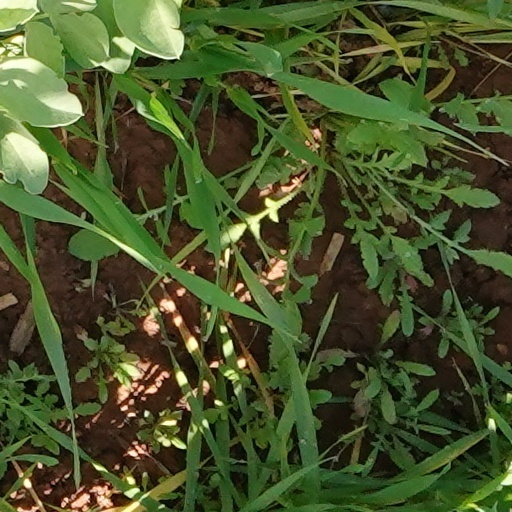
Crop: wheat